Virgínia Moura

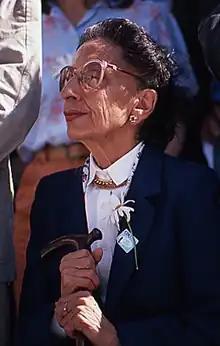
Virgínia Moura, 1988

Virgínia Moura (1915-1998) was a Portuguese anti-government activist and feminist, opposed to the authoritarian regime known as the "Estado Novo". As a member of the Communist Party, she was arrested on 16 occasions for her activities. She was the second Portuguese woman to qualify as a civil engineer.